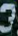
Number: 3